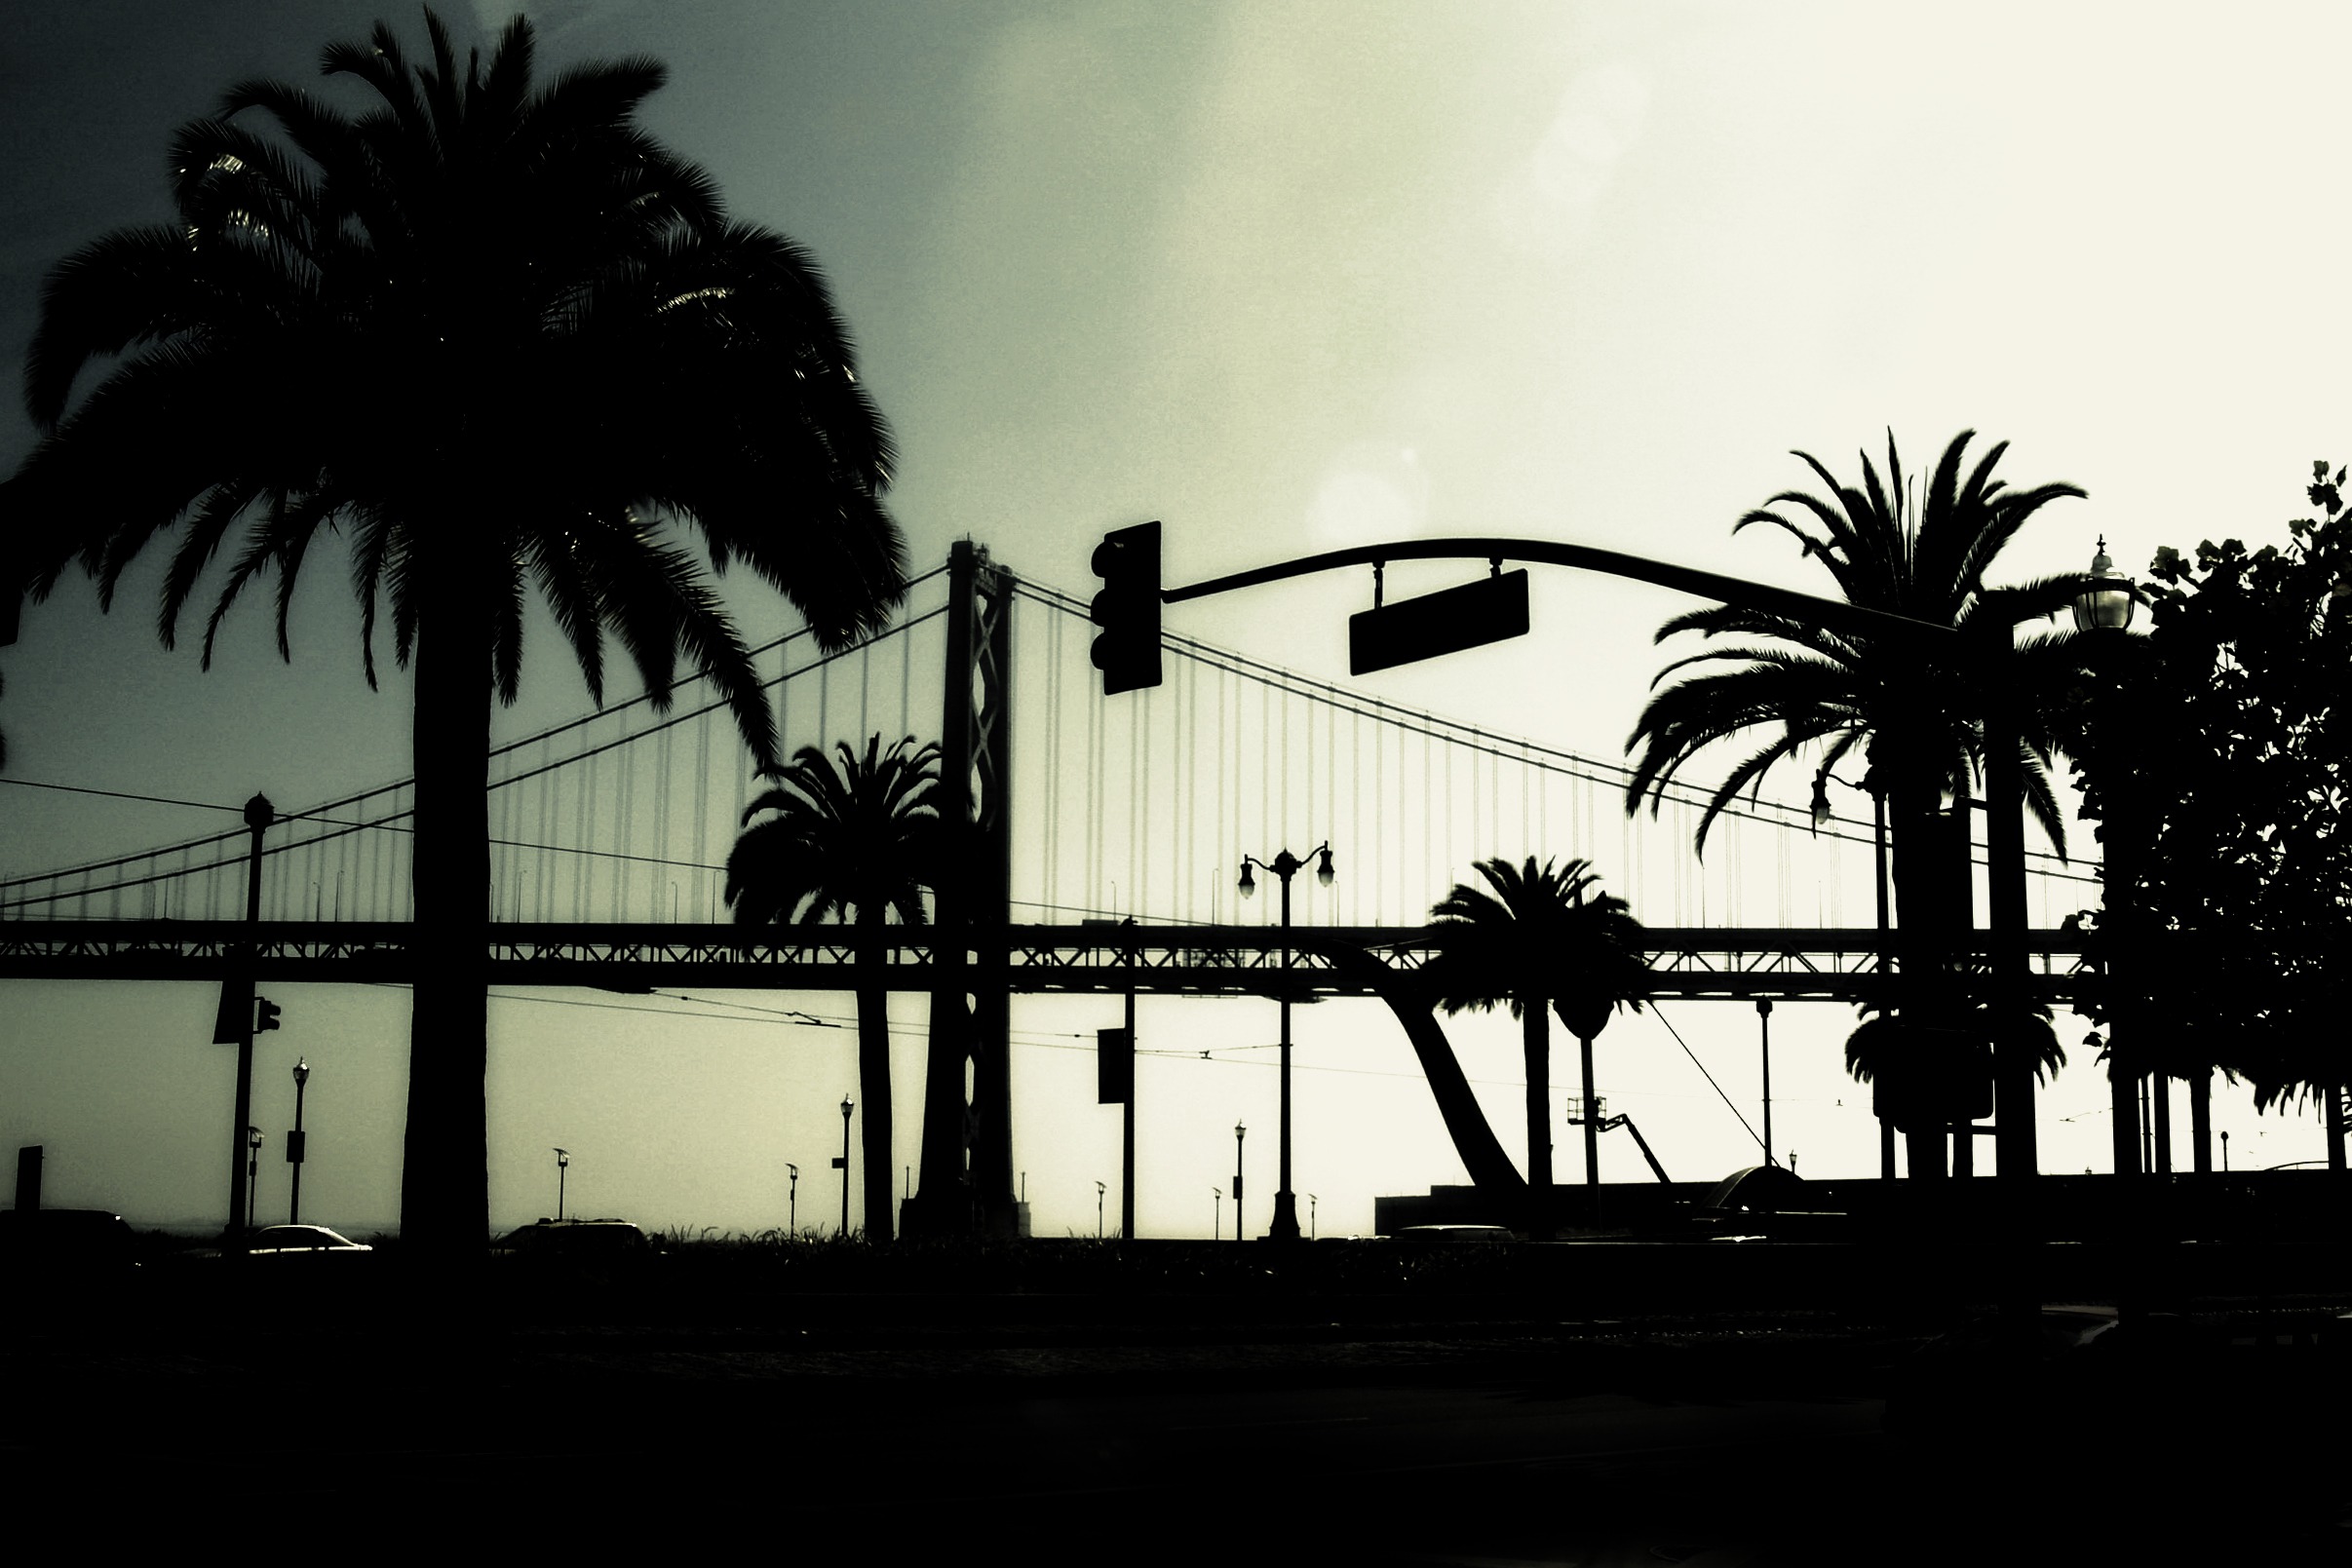
tree, silhouette, light, cloud, black and white, architecture, sky, sunset, bridge, sunlight, morning, dusk, evening, reflection, tower, shadow, landmark, darkness, street light, black, monochrome, lighting, palms, shape, monochrome photography, woody plant, arecales, palm family